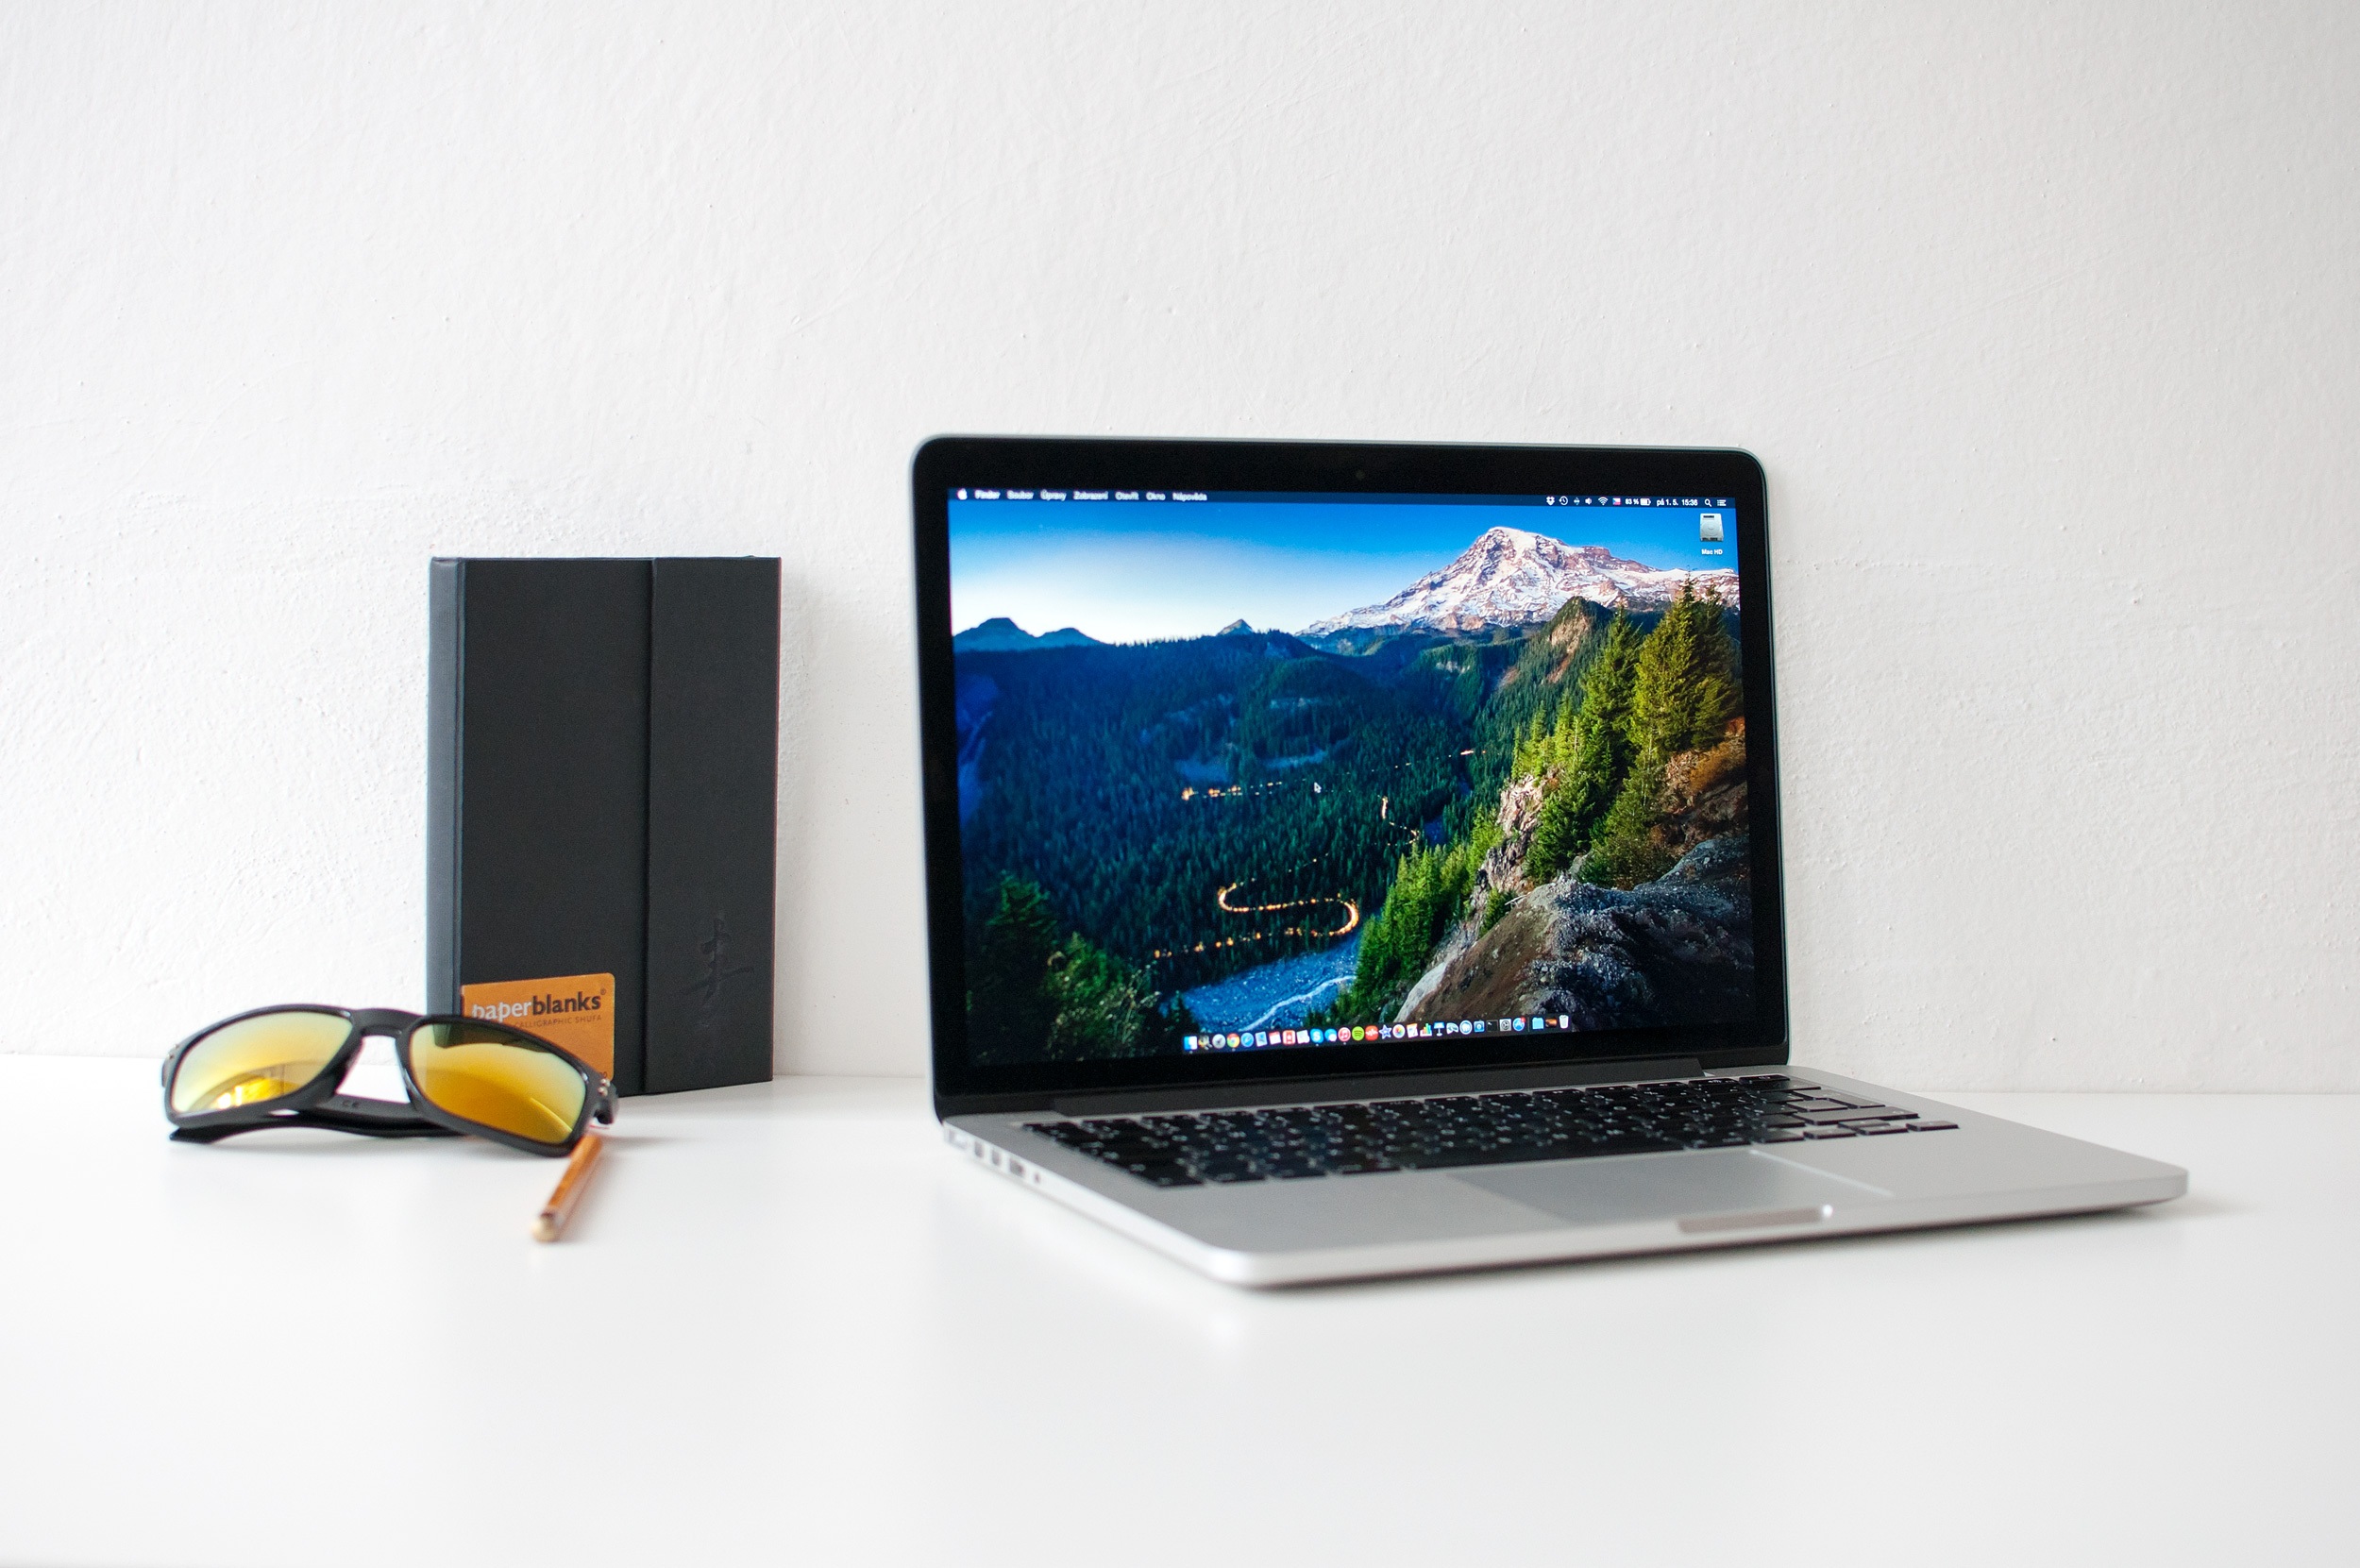
notebook, macbook, technology, desktop, gadget, brand, study, inspiration, multimedia, workplace, desktop computer, personal computer, computer monitor, computer hardware, display device, led backlit lcd display, lcd tv, webdesign